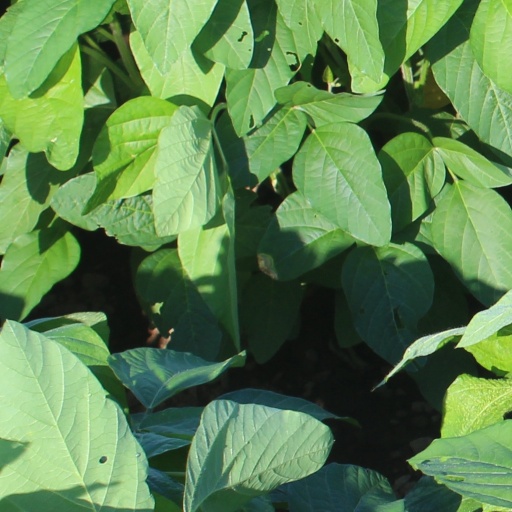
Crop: soybean